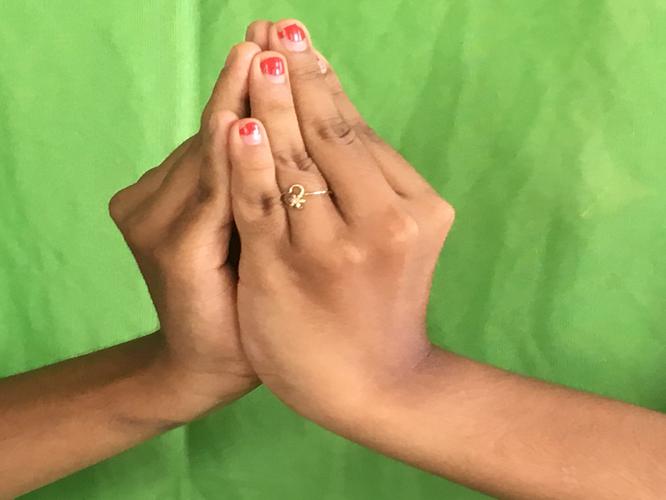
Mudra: Kapotham
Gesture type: double_hand